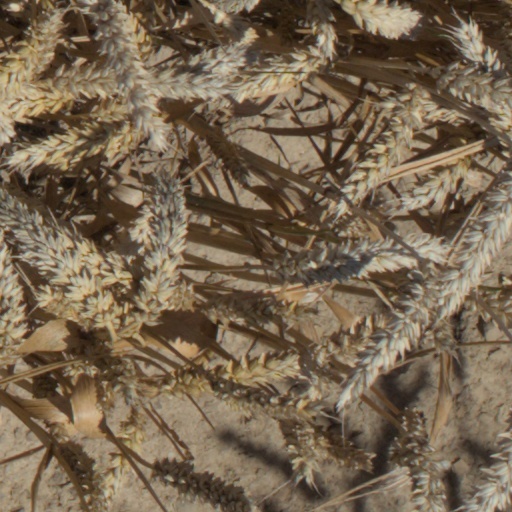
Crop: wheat